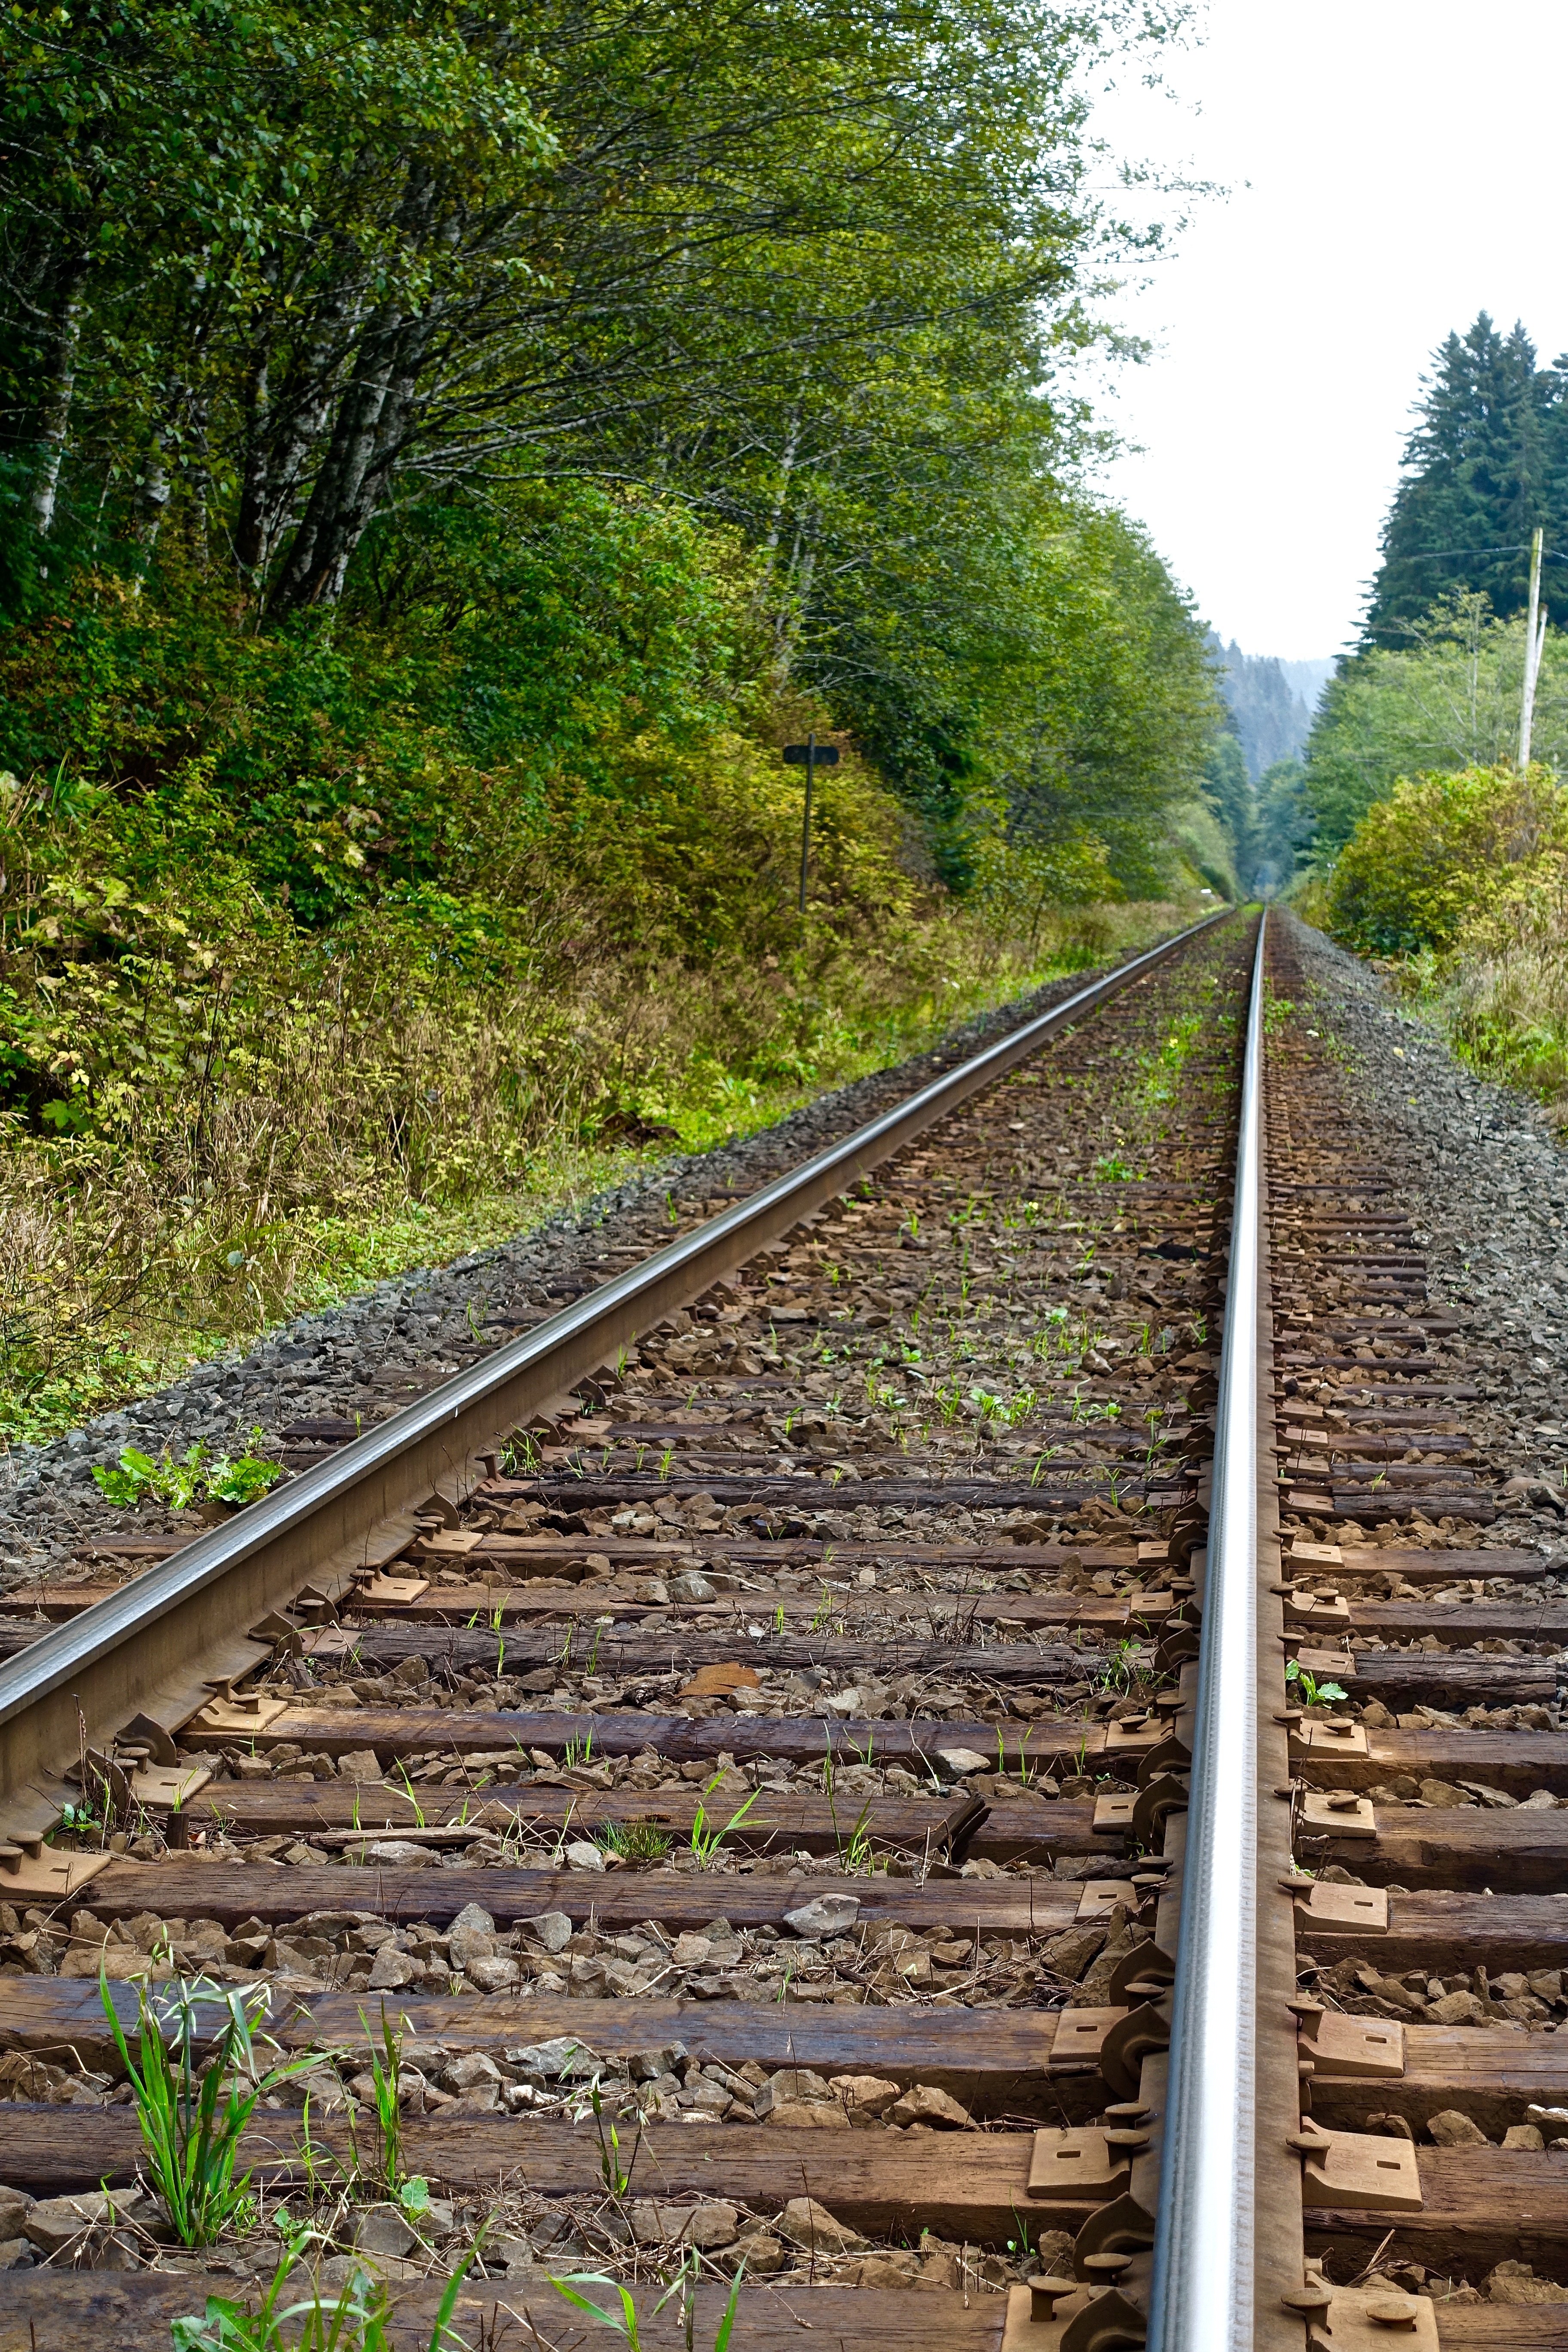
track, railway, perspective, transport, line, vehicle, soil, distant, rail transport, rolling stock